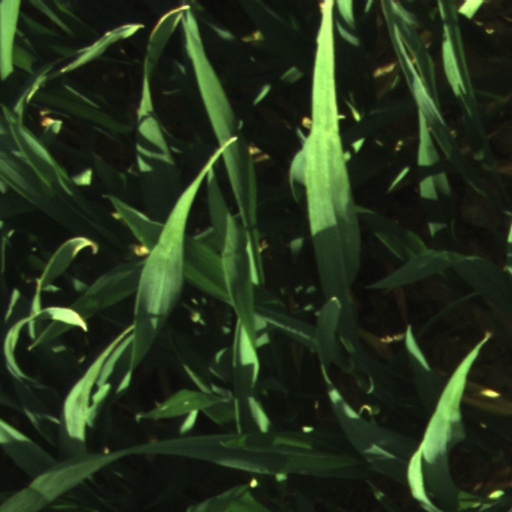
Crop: wheat